Pon no Michi

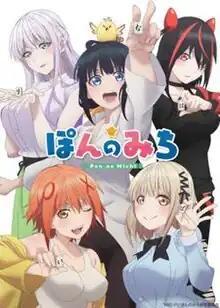
Anime key visual

is a Japanese original anime television series created by IIS-P and animated by OLM. It aired from January to March 2024. A manga adaptation by Tsukasa Unohana was serialized in Kodansha's manga magazine "Nakayoshi" from September 2023 to March 2024.